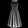
Label: Dress